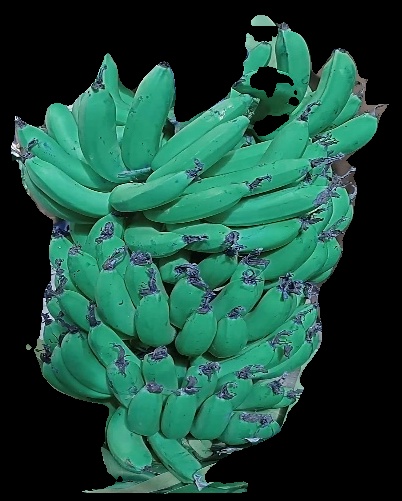
Variety: pachbale
Grade: grade3